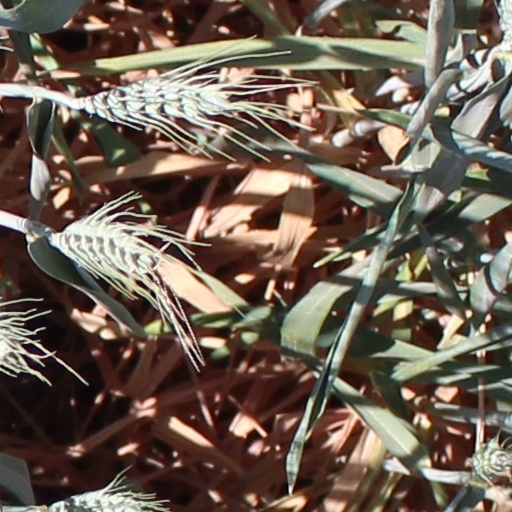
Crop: wheat